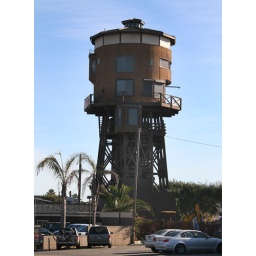
Old water tower converted into an office along Pacific Coast Highway in Seal Beach, CA Approximtely 16200 PCH